Horsham St Faith and Newton St Faith

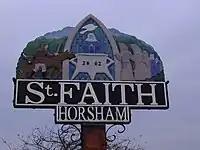
The village sign

The village takes its name from the River Hor, which flows through the parish on its course from Horsford to Horstead; and a Benedictine priory, founded in honour of St. Faith that, until the dissolution of the monasteries, stood there.